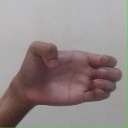
अक्षर: ख